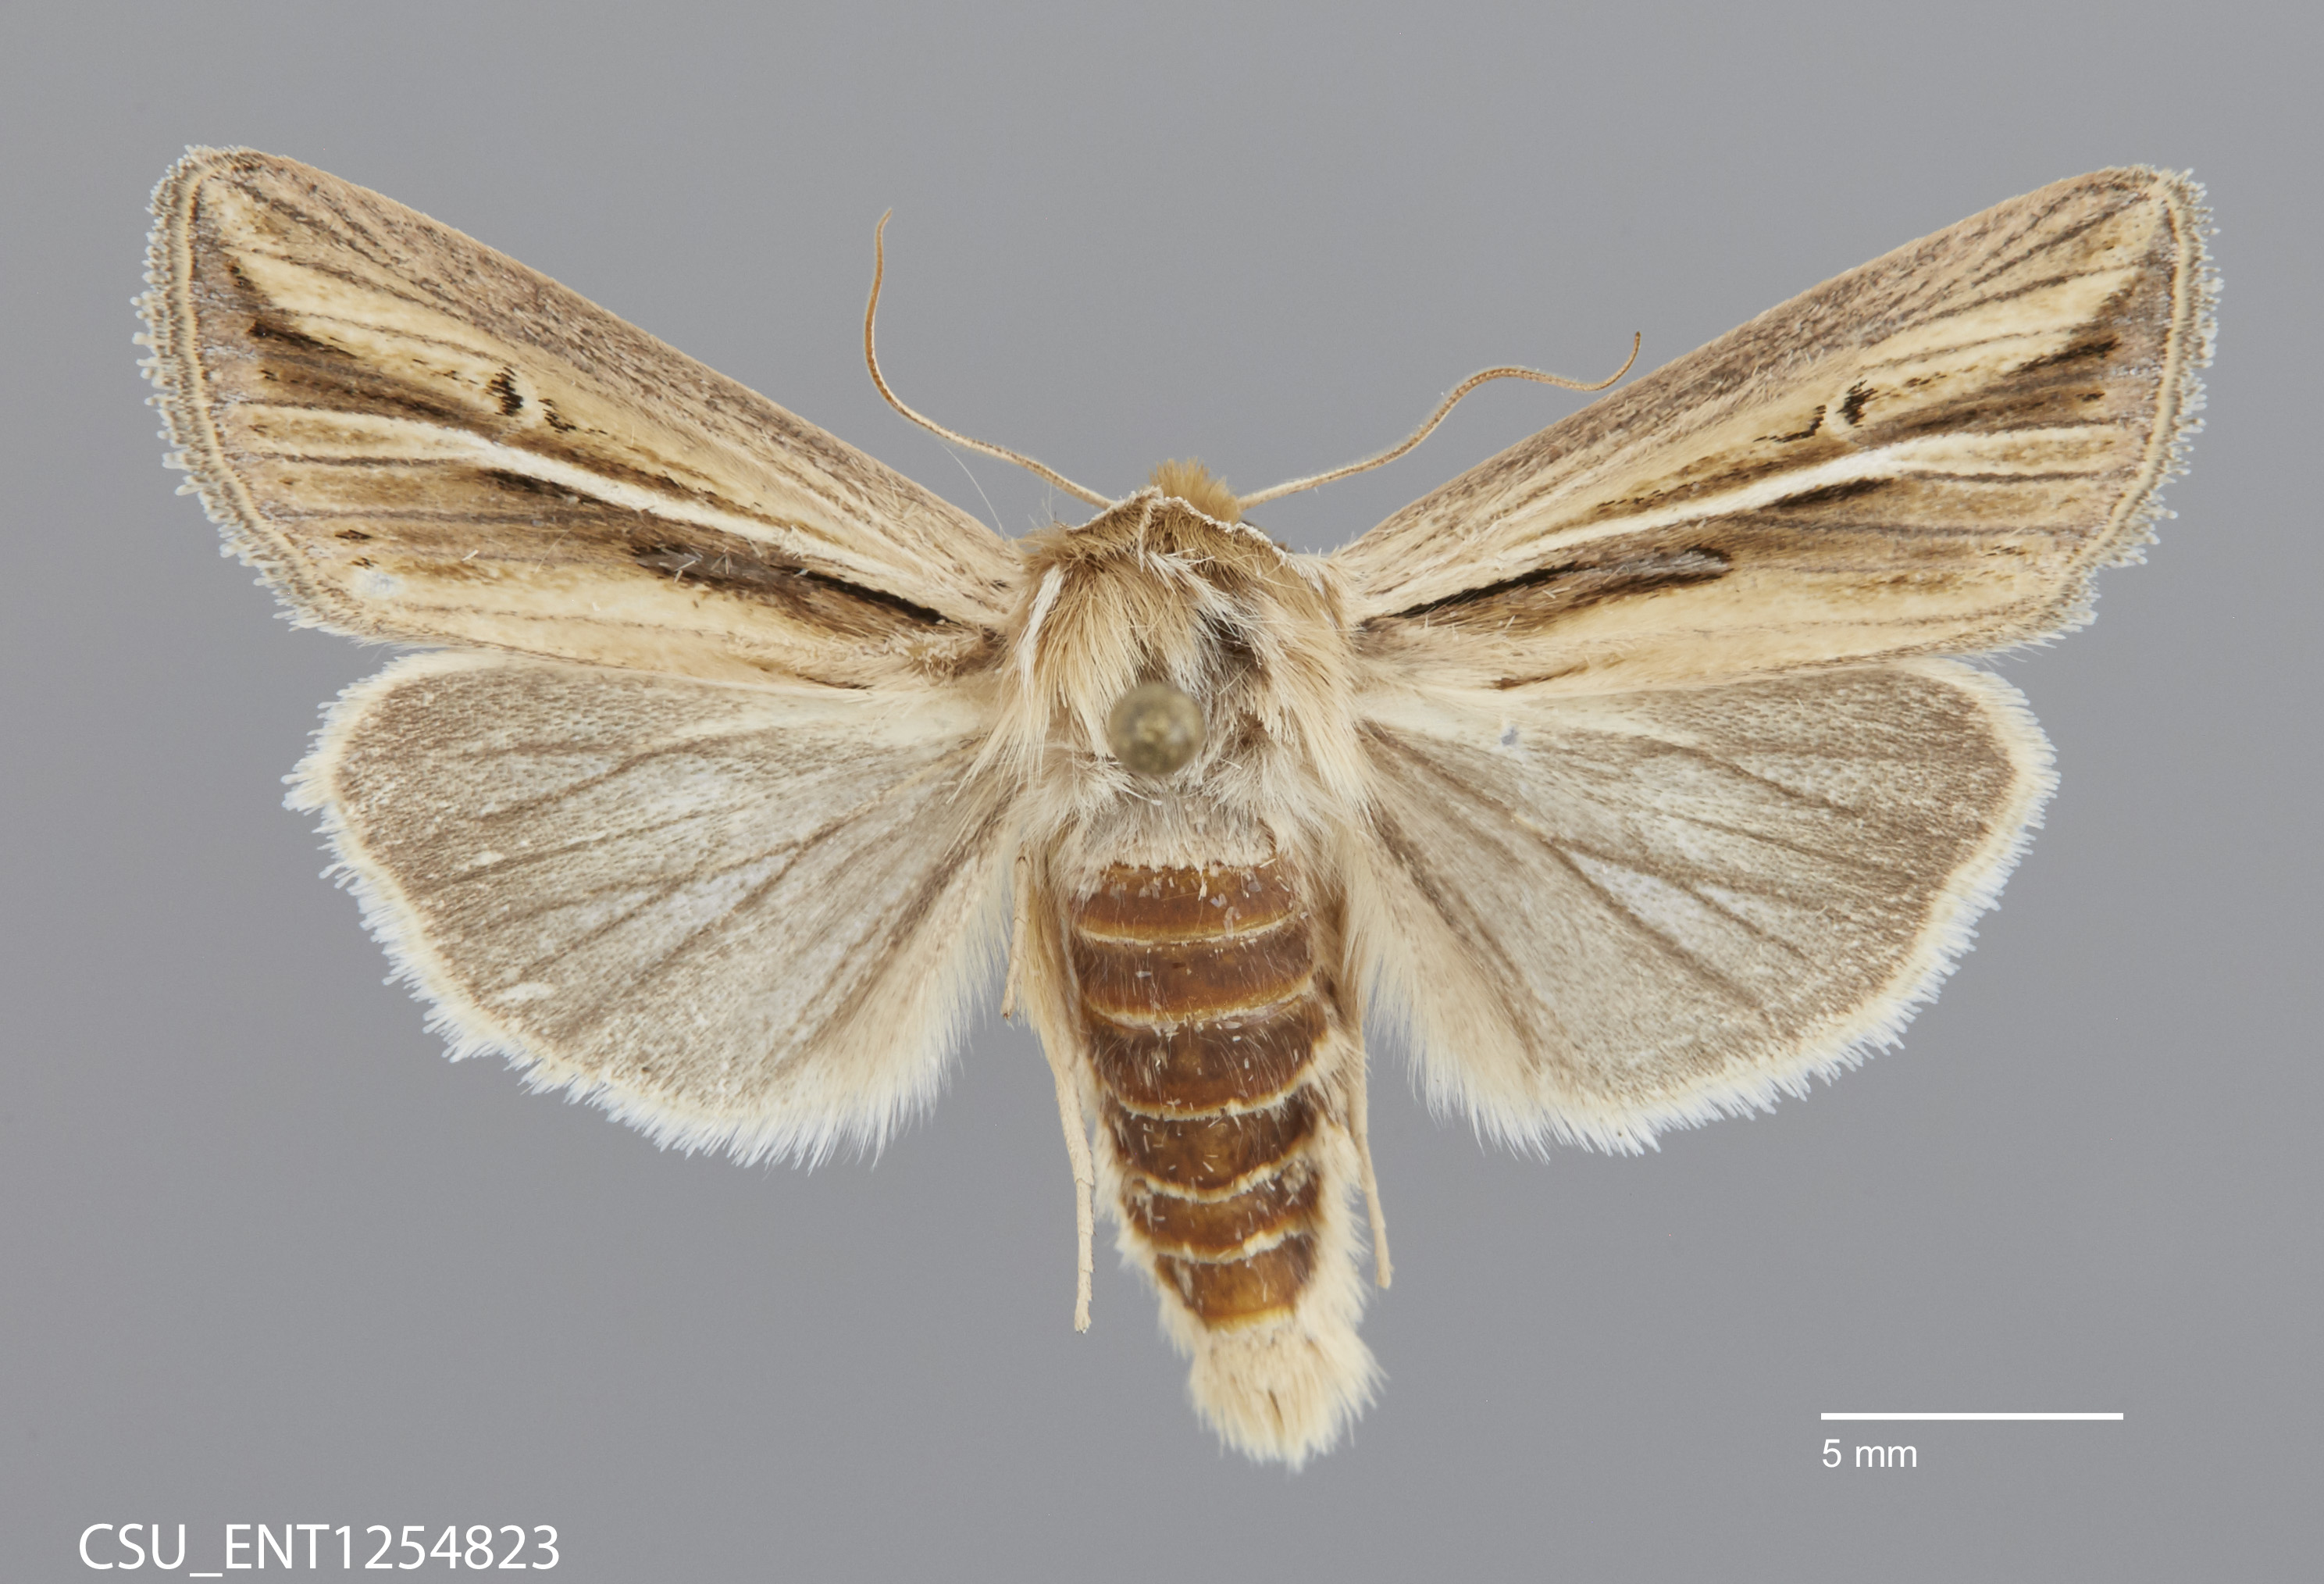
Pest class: wheathead_armyworm_Dargida_diffusa